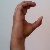
The image shows a hand gesture representing the letter 'C' in Indian Sign Language.